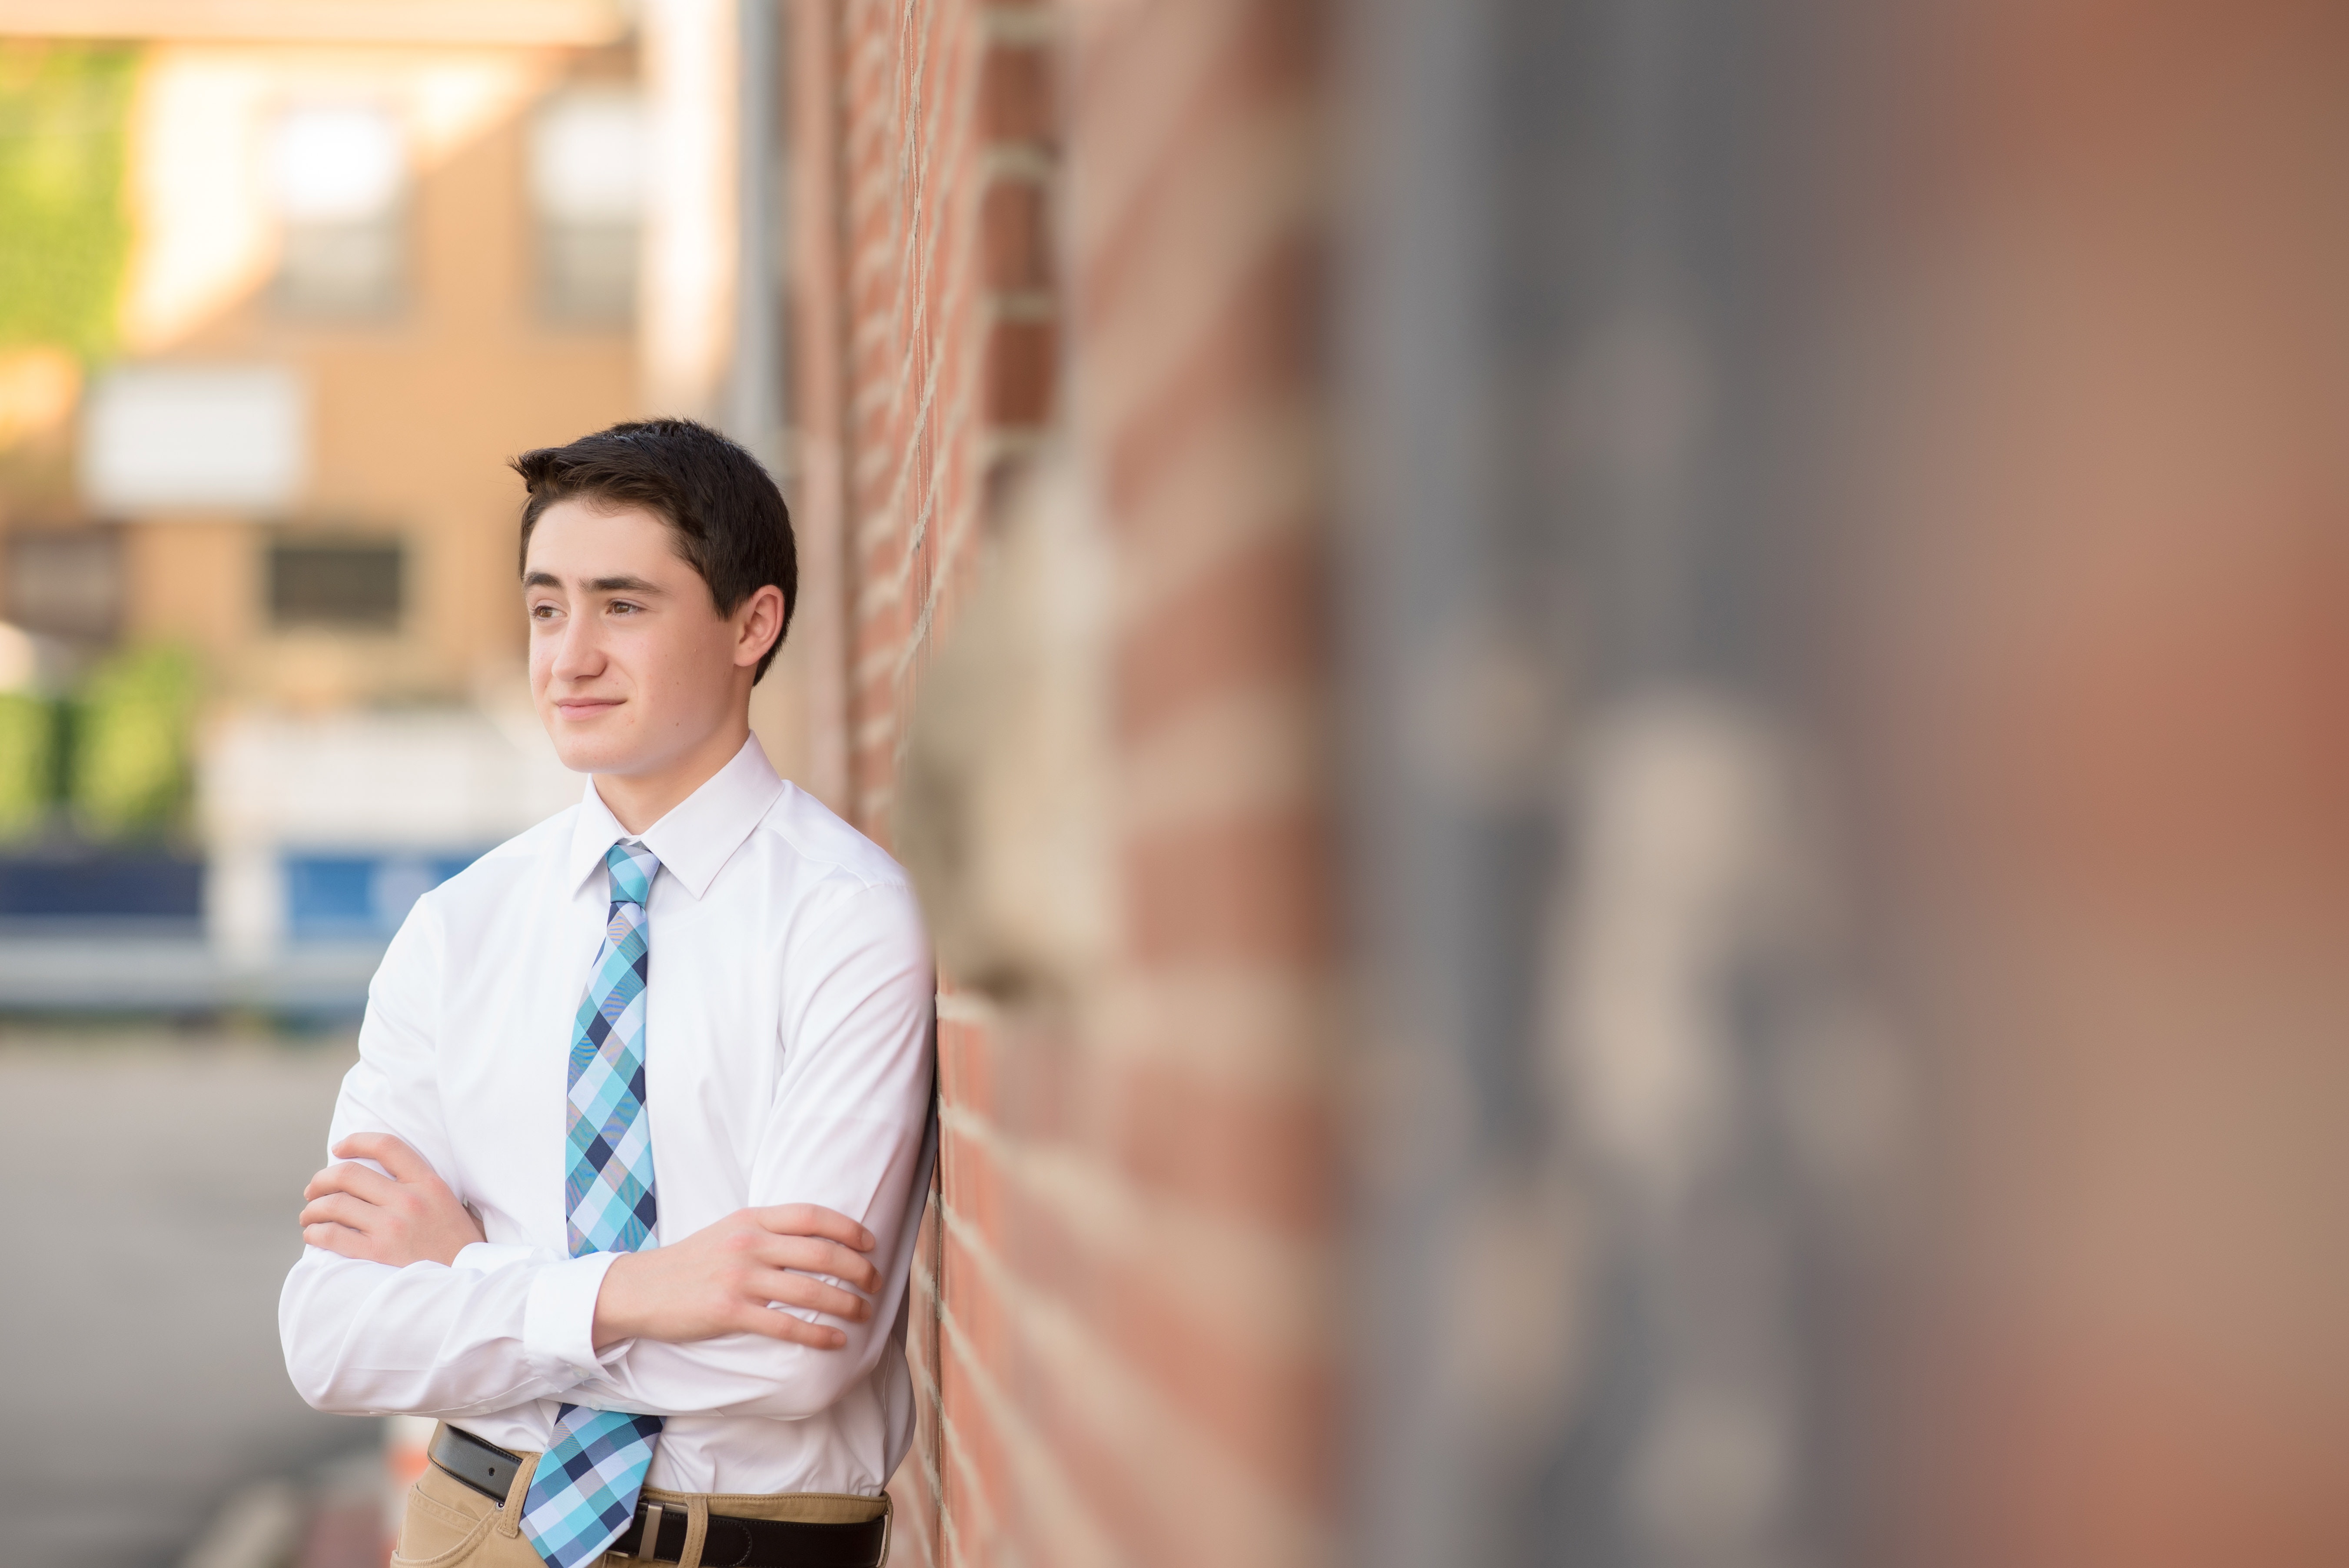
photograph, photography, smile, girl, portrait photography, event, student, ceremony